W. A. Hewitt

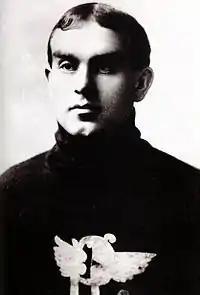
Black and white photo of a man aged 21 years, wearing a dark-coloured hockey sweater

During the early-1900s, Hewitt, John Ross Robertson, and the OHA president at the time, sat on a standing committee to review protests and suspensions. Hewitt wrote in his memoirs that the committee was jokingly known as the "Three White Czars", because of their power to "exile offenders to hockey's Siberia". During the 1904–05 season, the OHA declined a request by Cyclone Taylor to transfer from Listowel to Thessalon, with the decision being relayed by Hewitt. Taylor recalled the incident in his autobiography, and wrote that Hewitt telephoned him with an invitation to play for the Toronto Marlboros senior team. Taylor declined the offer since he wanted to stay at home where he had a job, and stated that Hewitt responded, "If you won't play for the Marlies, you won't play anywhere". Seventy years later, Taylor said that he never forgave Hewitt for the season's suspension.